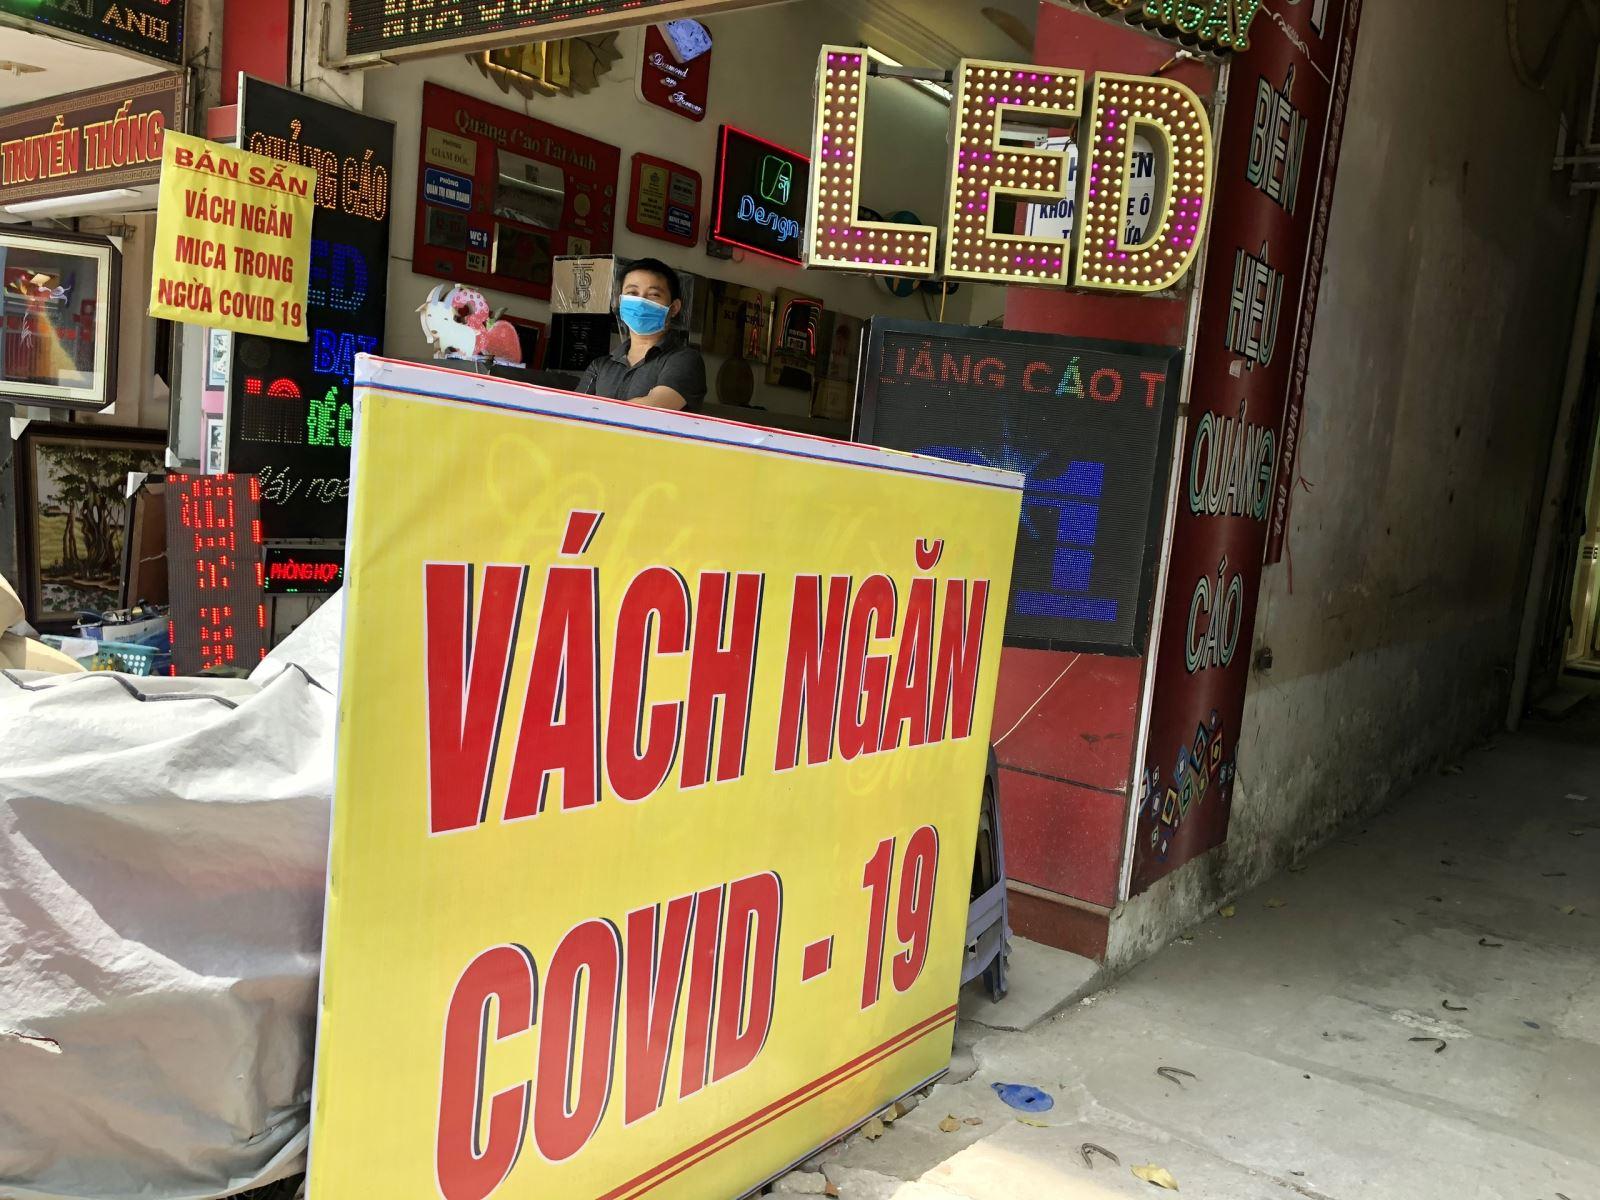
có một người đàn ông đang đứng trong căn nhà